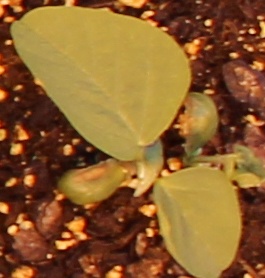
Label: Soybean